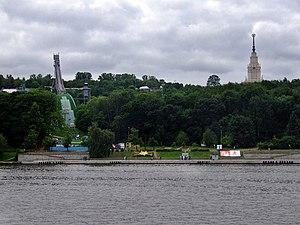
La colline des Moineaux ou monts des Moineaux, anciennement de 1935 à 1999 monts Lénine, est une colline de la rive droite de la Moskova. C'est le point le plus élevé de Moscou avec une altitude maximum de 220 mètres. Le gratte-ciel et les bâtiments principaux de l'université d'État de Moscou se trouvent sur ses hauteurs qui dominent la Moskova en contrebas.